City of David (archaeological site)

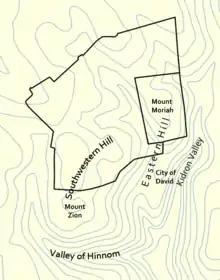
Topographical map of Jerusalem showing the approximate location of the "City of David" site

One of the stated objectives of the Palestine Exploration Fund (PEF) since its establishment in 1865 was to search for the true location of the biblical "City of David" and to report on its findings. However, after 130 years of research, surveys, and excavations in Jerusalem, only a few of the targets relating to the area of the City of David have been achieved and neither the location of the tombs of David and Solomon or the Ophel are known.